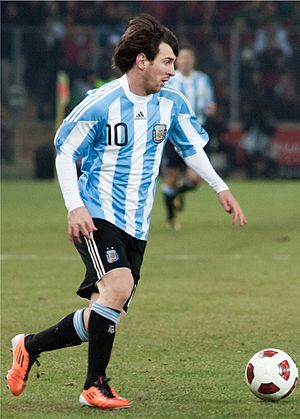
Argentina / Kultur / Sport
Lionel Messi spiller her for Argentinas fodboldlandshold.
Argentina, officielt Den Argentinske Republik, er et land i det sydlige Sydamerika. Det grænser op til Chile i vest, Bolivia og Paraguay i nord, Brasilien i nordøst, Uruguay og Atlanterhavet i øst, og Drakestrædet i syd. Argentina er med sine 2.780.400 km² det ottende største land i verden, det fjerde største land i Amerika og det næststørste land i Sydamerika. Befolkningsmæssigt er Argentina det tredjestørste land i Sydamerika. Det er desuden verdens største spansktalende land. Argentina består af 23 provinser samt den autonome by Buenos Aires, der også er landets forbundshovedstad. Buenos Aires er et af de største, centrale industriområder i Amerika og anses som et af de største kulturcentre i verden, hvorfra blandt andet tangoen opstod. Provinserne og hovedstaden har egne forfatninger, men er underlagt et føderalt system. Argentina gør krav på dele af Antarktis, Falklandsøerne, og South Georgia og South Sandwich Islands. På grund af den store udstrækning fra nord til syd har de forskellige landsdele op til flere klima- og vegetationszoner. Navnet Argentina kommer fra det latinske ord for sølv, "argentum".